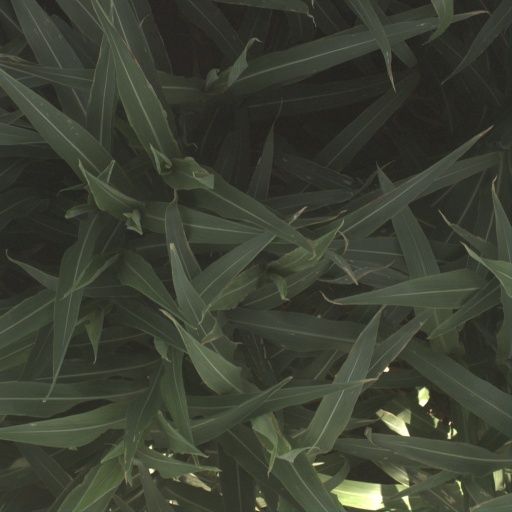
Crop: sorghum